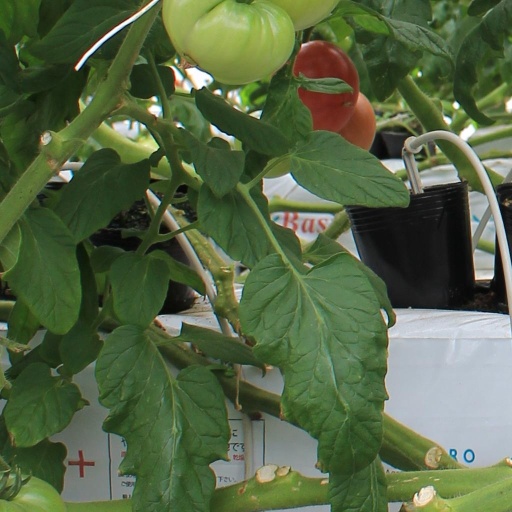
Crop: tomato